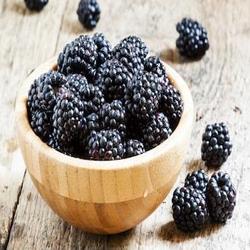
Label: Blackberry